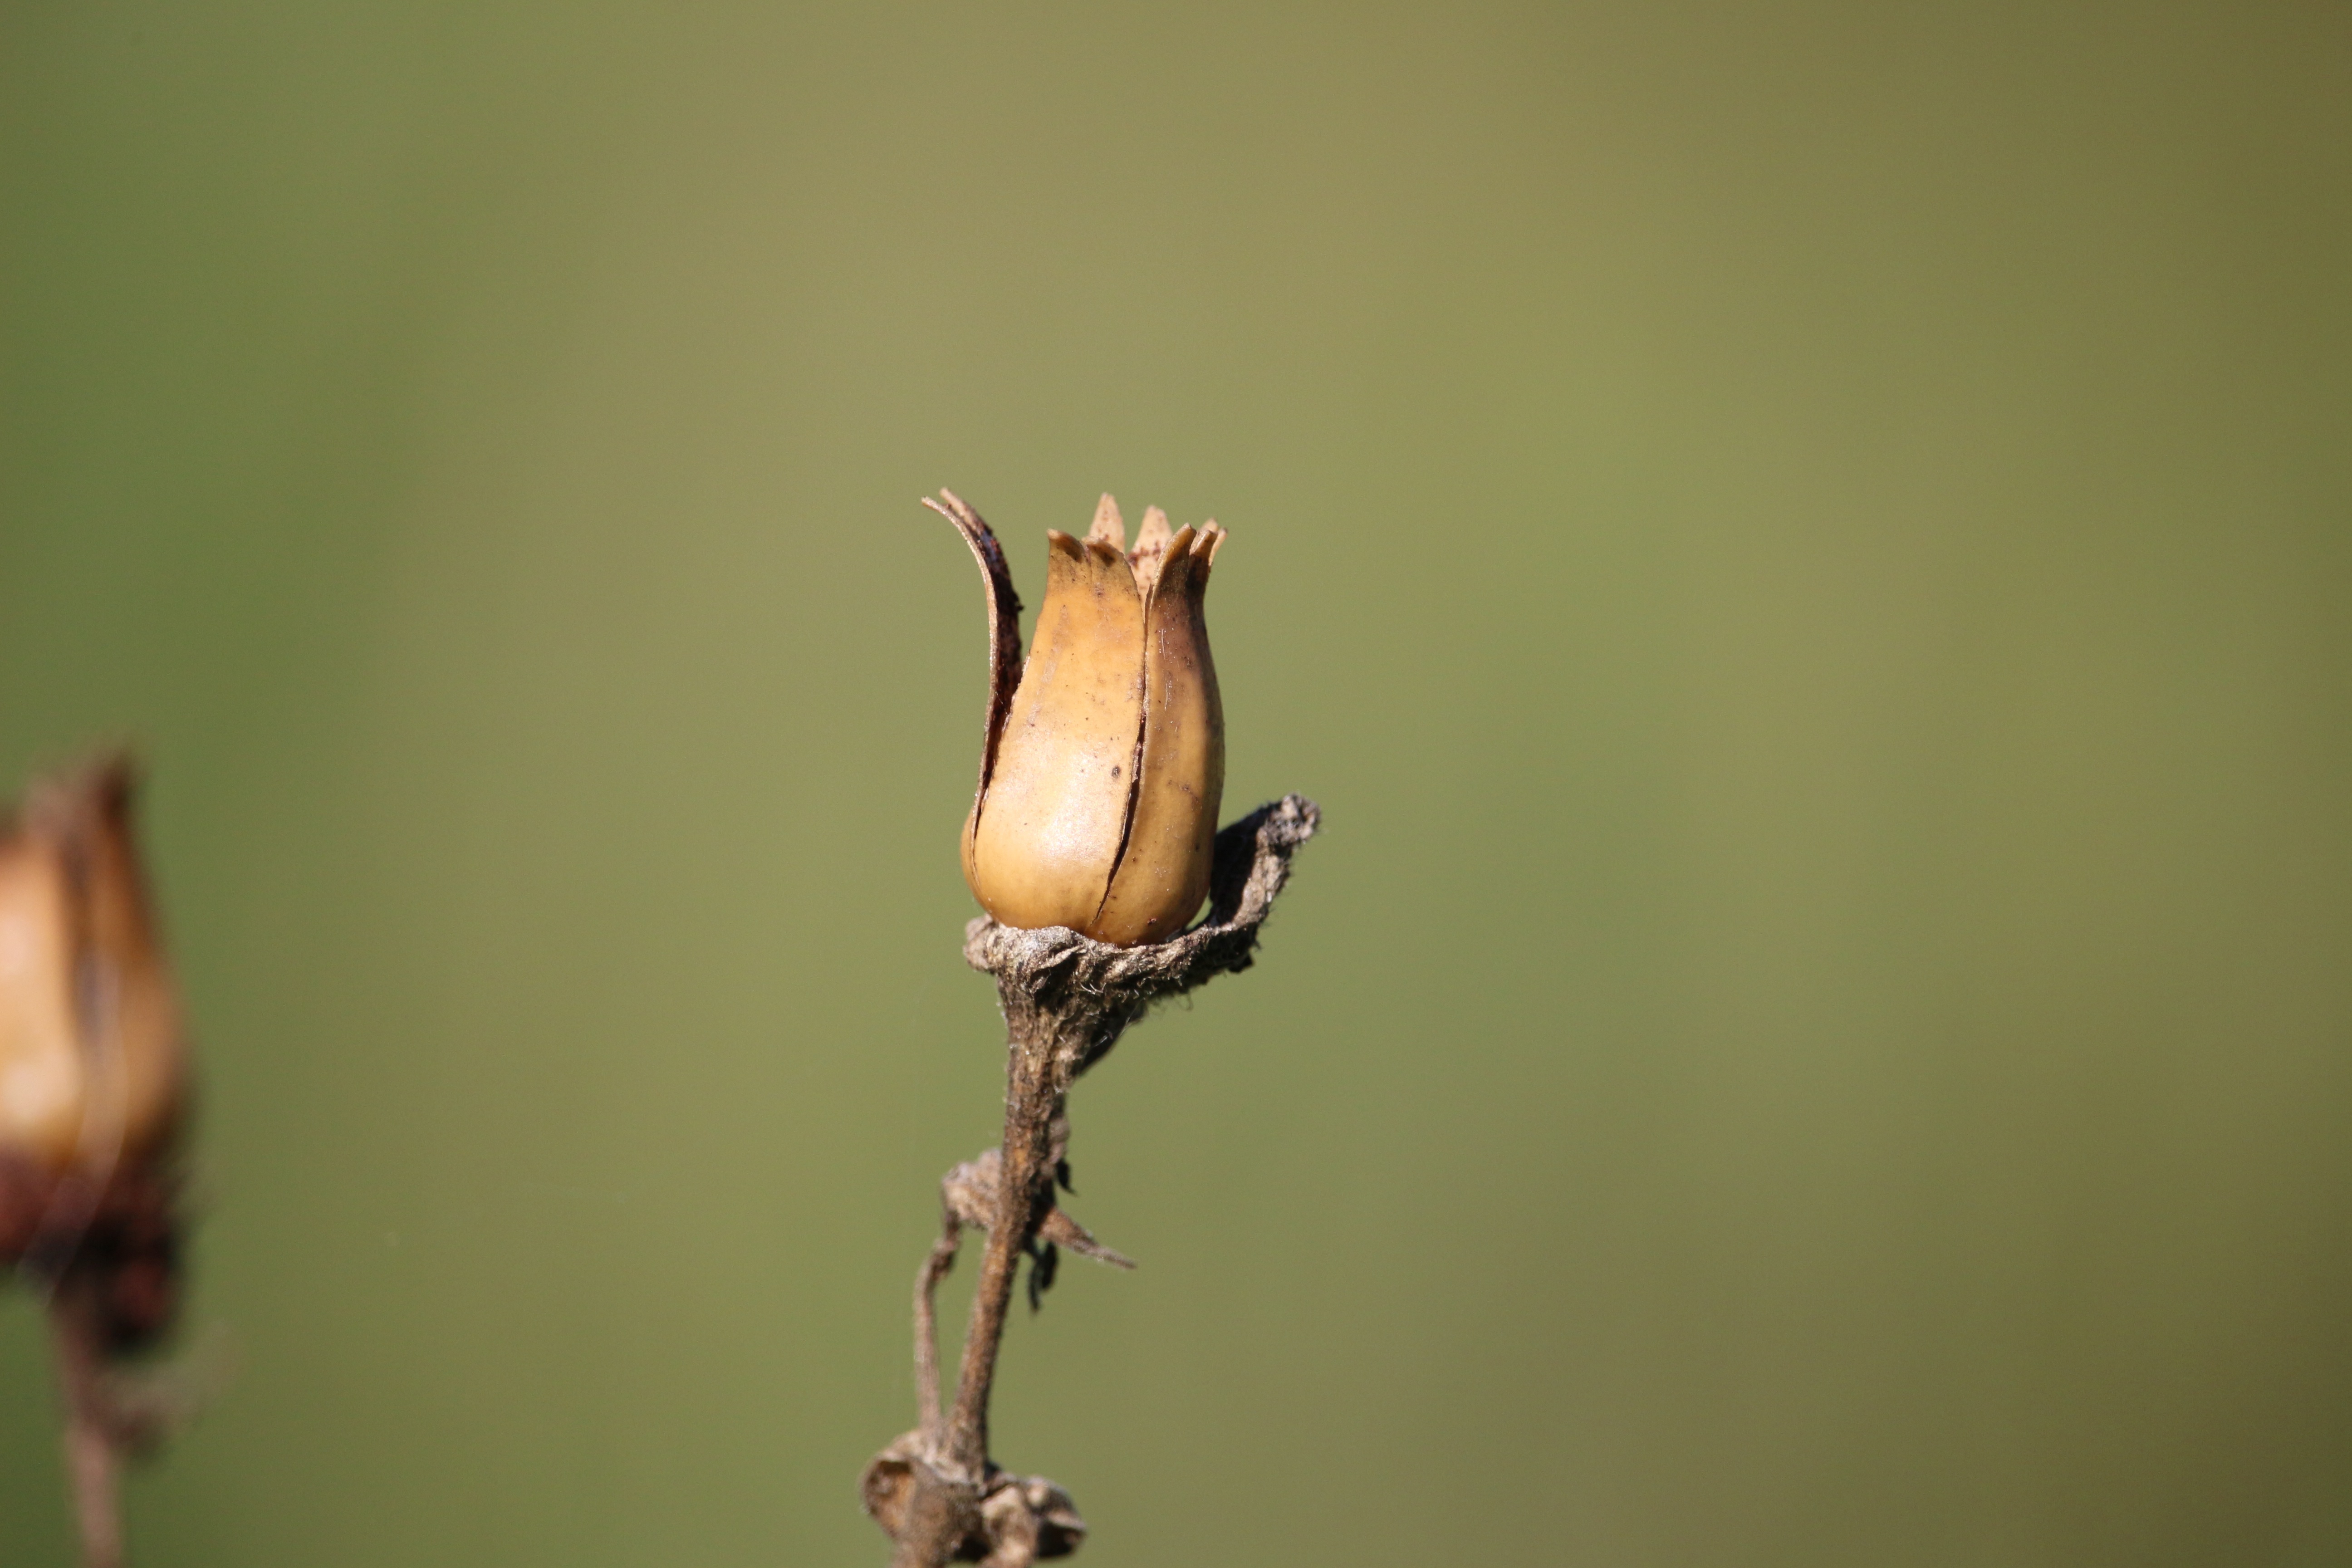
hand, branch, photography, leaf, flower, dry, insect, autumn, flora, fauna, invertebrate, close up, poppy, macro photography, trockenblume, poppy capsules, plant stem